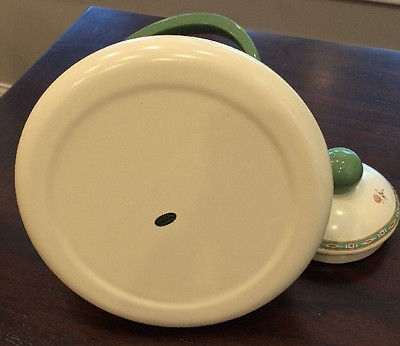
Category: kettle